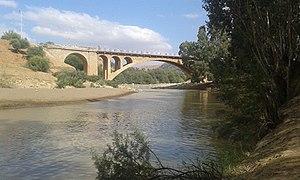
Margaritifera marocana est une espèce de mollusques bivalves d'eau douce de la famille des Margaritiferidae. Endémique des oueds Denna, Abid, et Beth au Maroc, l'espèce est considérée comme en danger critique d'extinction par l'Union internationale pour la conservation de la nature qui l'a classée sur la liste des 100 espèces les plus menacées au monde en 2012.